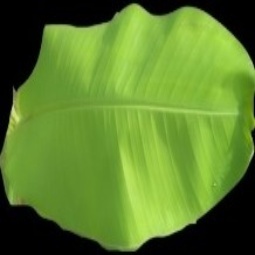
Label: Healthy